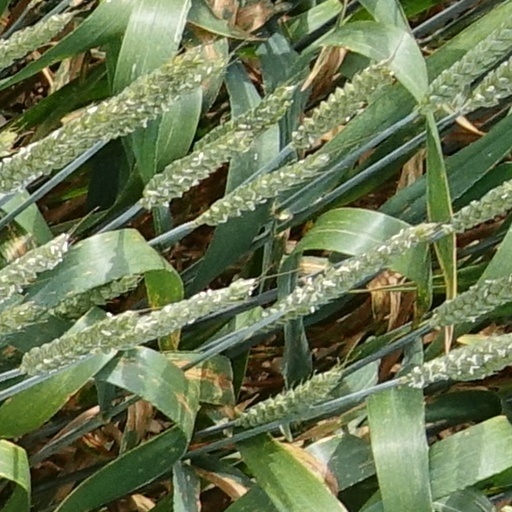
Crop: wheat